X-Men Legends

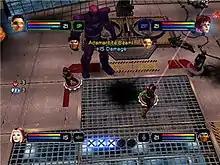
In each corner of the screen a playable character's head appears, along with a red and blue bar extending horizontally back towards the center of the screen. At the bottom center five large circular "X" logos are seen, with three being brighter. To the left center are two glowing orbs with numbers representing their availability. In the center a beam is being fired at an off screen enemy, while another character advances towards a large robot.

"X-Men Legends" is an action role-playing game. Players choose a team of up to four characters from a larger group of X-Men. As players proceed through the game, additional X-Men are unlocked. On the console versions, up to four players can play in the cooperative campaign, with the ability to add or remove players at any time. Cooperative play features a refined combat system and the ability to interact with non-player characters. The game also features a skirmish mode, which allows players to fight against each other or against waves of computer-controlled enemies.